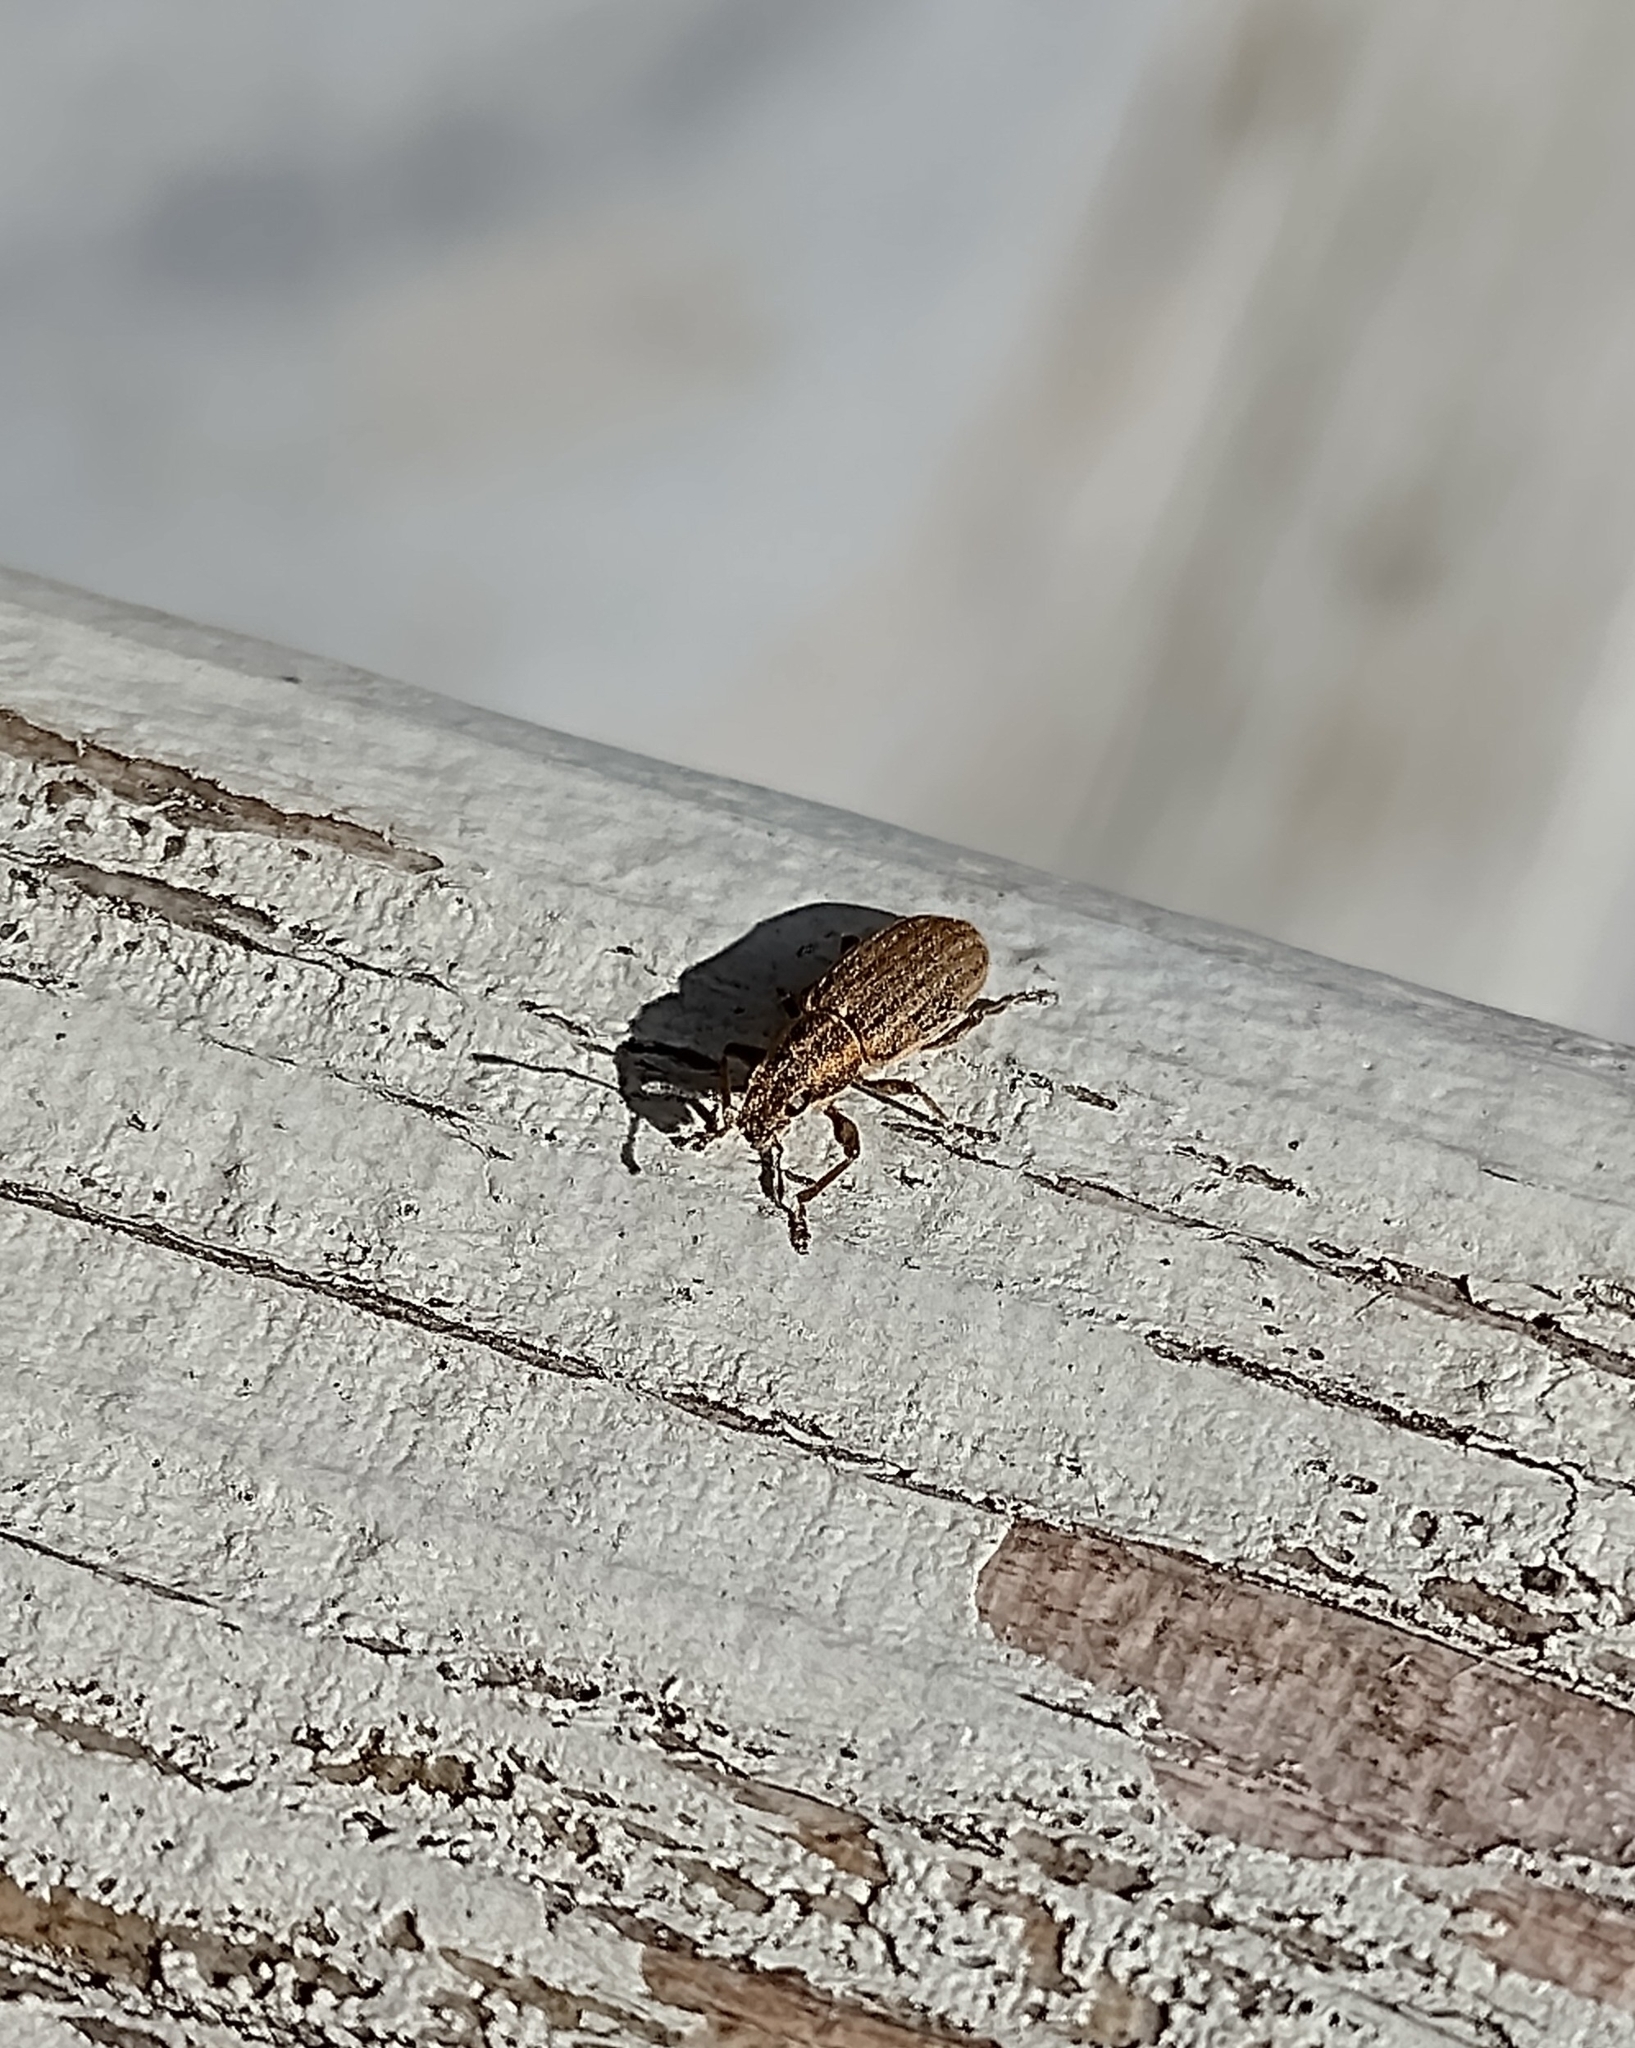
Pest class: pea_leaf_weevil